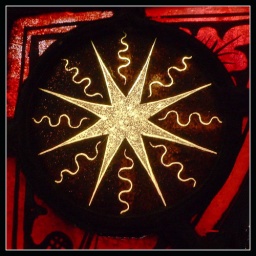
Detail of glass in south wall by Heaton Butler and Bayne. Oxfordshire 2010 Lumix DMC LX3 macro